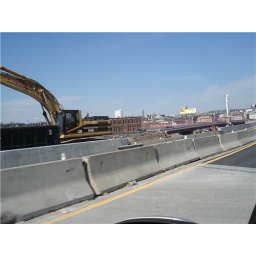
Building a bridge and an underpass-- taken by holding the camera out the window as I drove past.